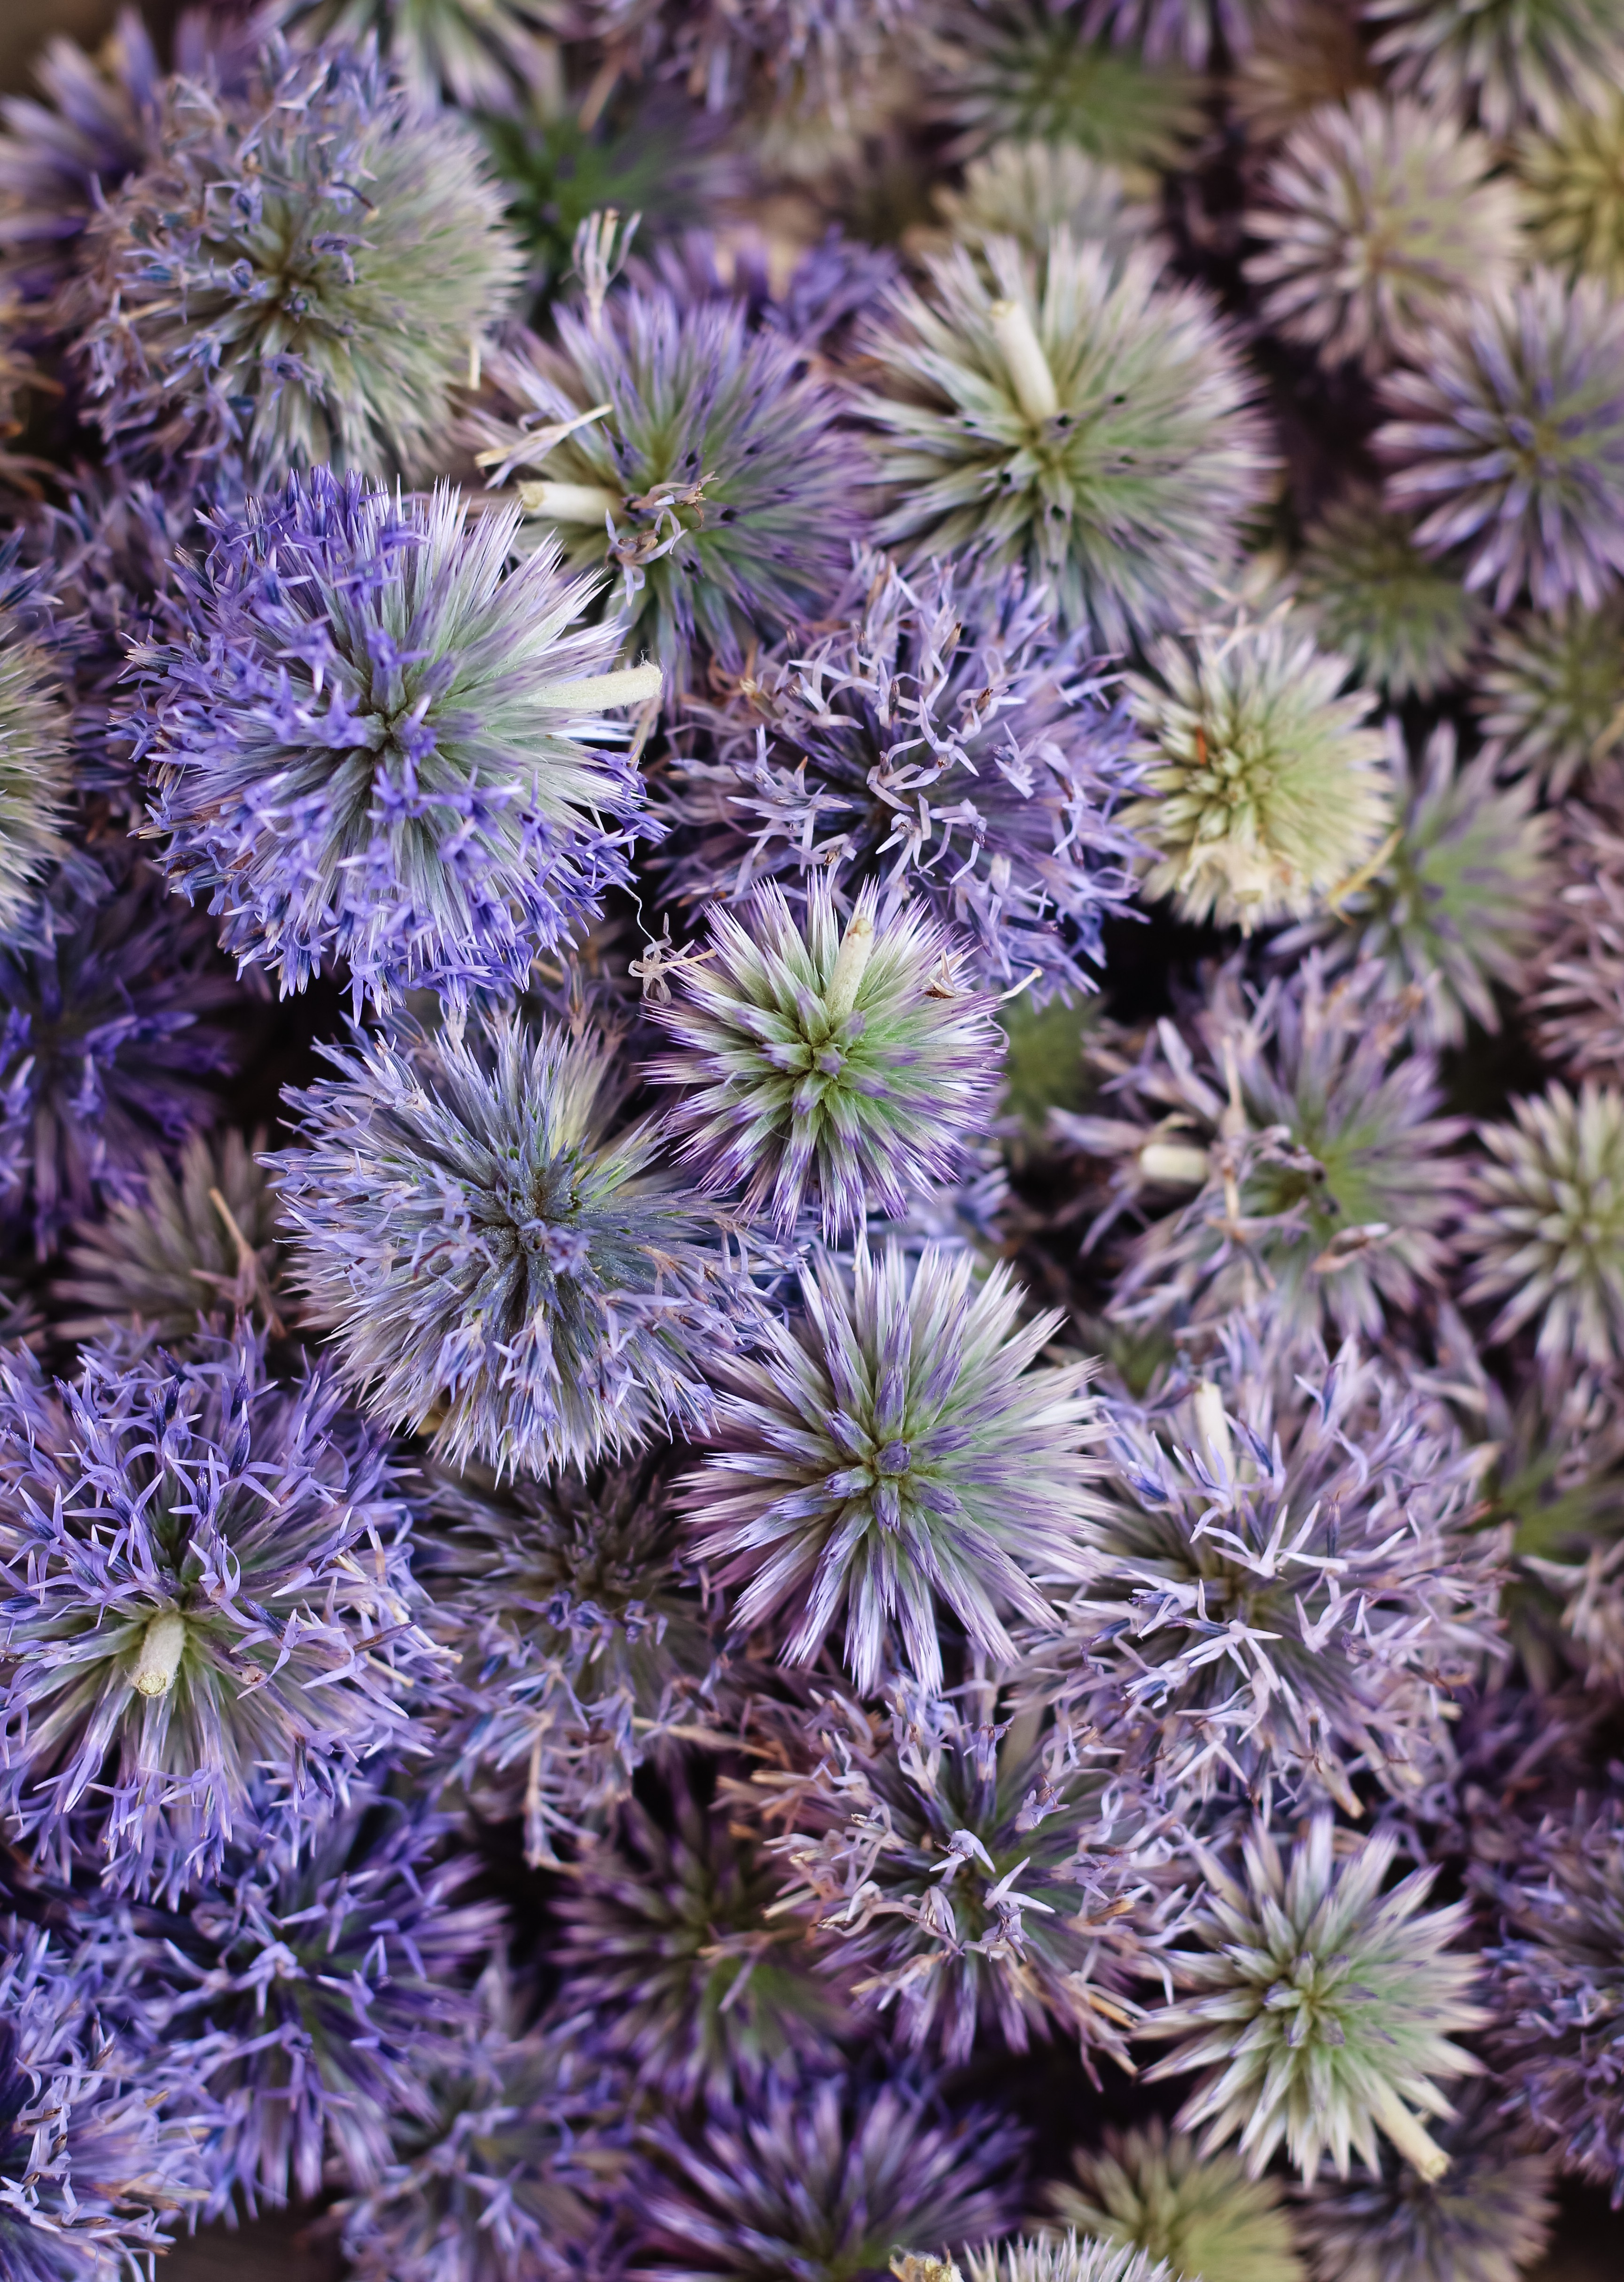
nature, plant, flower, herb, botany, blue, flora, wildflower, aster, thistle, flowering plant, daisy family, echinops ritro, land plant